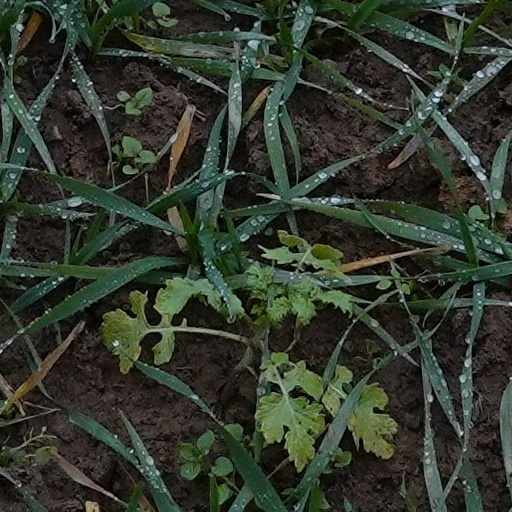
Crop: wheat